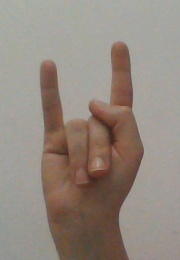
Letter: la